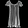
Label: Dress